Siege of Nijmegen (1794)

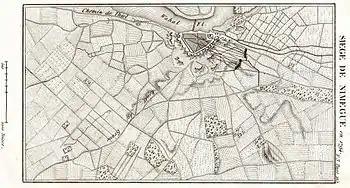
This map shows the French trenches and batteries on the Hunnerberg and their firing direction.

In the morning of 6 November, the stadtholder once again assured the population that he would defend the city, and even promised to relieve her within three days as soon as the necessarily reinforcements had arrived. That afternoon, the French field works were completed, and they commenced heavy howitzer bombardments around 7 or 8 pm. The impacts caused major panic inside the city; most civilians fled to their cellars for cover. Dutch troops launched desperate sorties, but at the cost of more soldiers on their own side than they could inflict on the French. The floating bridge was damaged, but carpenters restored it in the midst of the shooting. At night, several British infantry battalions, the majority of the British and Hanoverian cavalry, and some artillery units abandoned the city. A number of British soldiers broke ranks and began looting local houses, though due to the quick response of Dutch troops only two or three houses were looted. In parts of the city, infuriated citizens armed with pitchforks assaulted British troops engaging in looting, detaining 50 of them; up to 20 British soldiers were summarily executed by the Dutch and buried where they died.